Saltdean

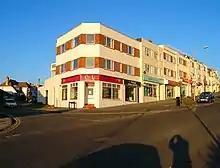
Shops on Longridge Avenue

Saltdean was open farmland, originally a part of the village of Rottingdean, and almost uninhabited until 1924 when land was sold off for speculative housing and property development. Some of this was promoted by entrepreneur Charles W. Neville, who had set up a company to develop the site (he also eventually built nearby towns Peacehaven and parts of Rottingdean).